Murder of Marie Wilks

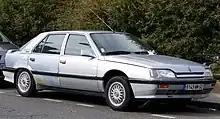
Several witnesses saw a silver-grey Renault 25 both at the murder scene and parked where the body was found. Browning was driving a silver-grey Renault 25 that day.

"Eddie" Browning was a former Welsh Guardsman who had been rejected by the SAS and who worked as a night club bouncer in a South Wales social club. He lived in Cwmparc, in the Rhondda Valley area of South Wales, and was said to live off his 'hard man' reputation as a bouncer. He was married, and expecting a baby with his wife, Julie, although he was also cheating on her at the time. This was his second marriage, with his first marriage notably having broken up because of Browning's violence. He had a reputation for mindless, random violence and had a criminal record, including two convictions for assault. He had only recently been released from prison in 1986, having served a seven-year sentence for aggravated burglary. At the time, police had found a revolver he used to threaten victims buried in his garden. He had also once chased two policemen with a samurai sword. He was considerably stressed at the time of the murder because he had recently developed the life-changing condition diabetes.